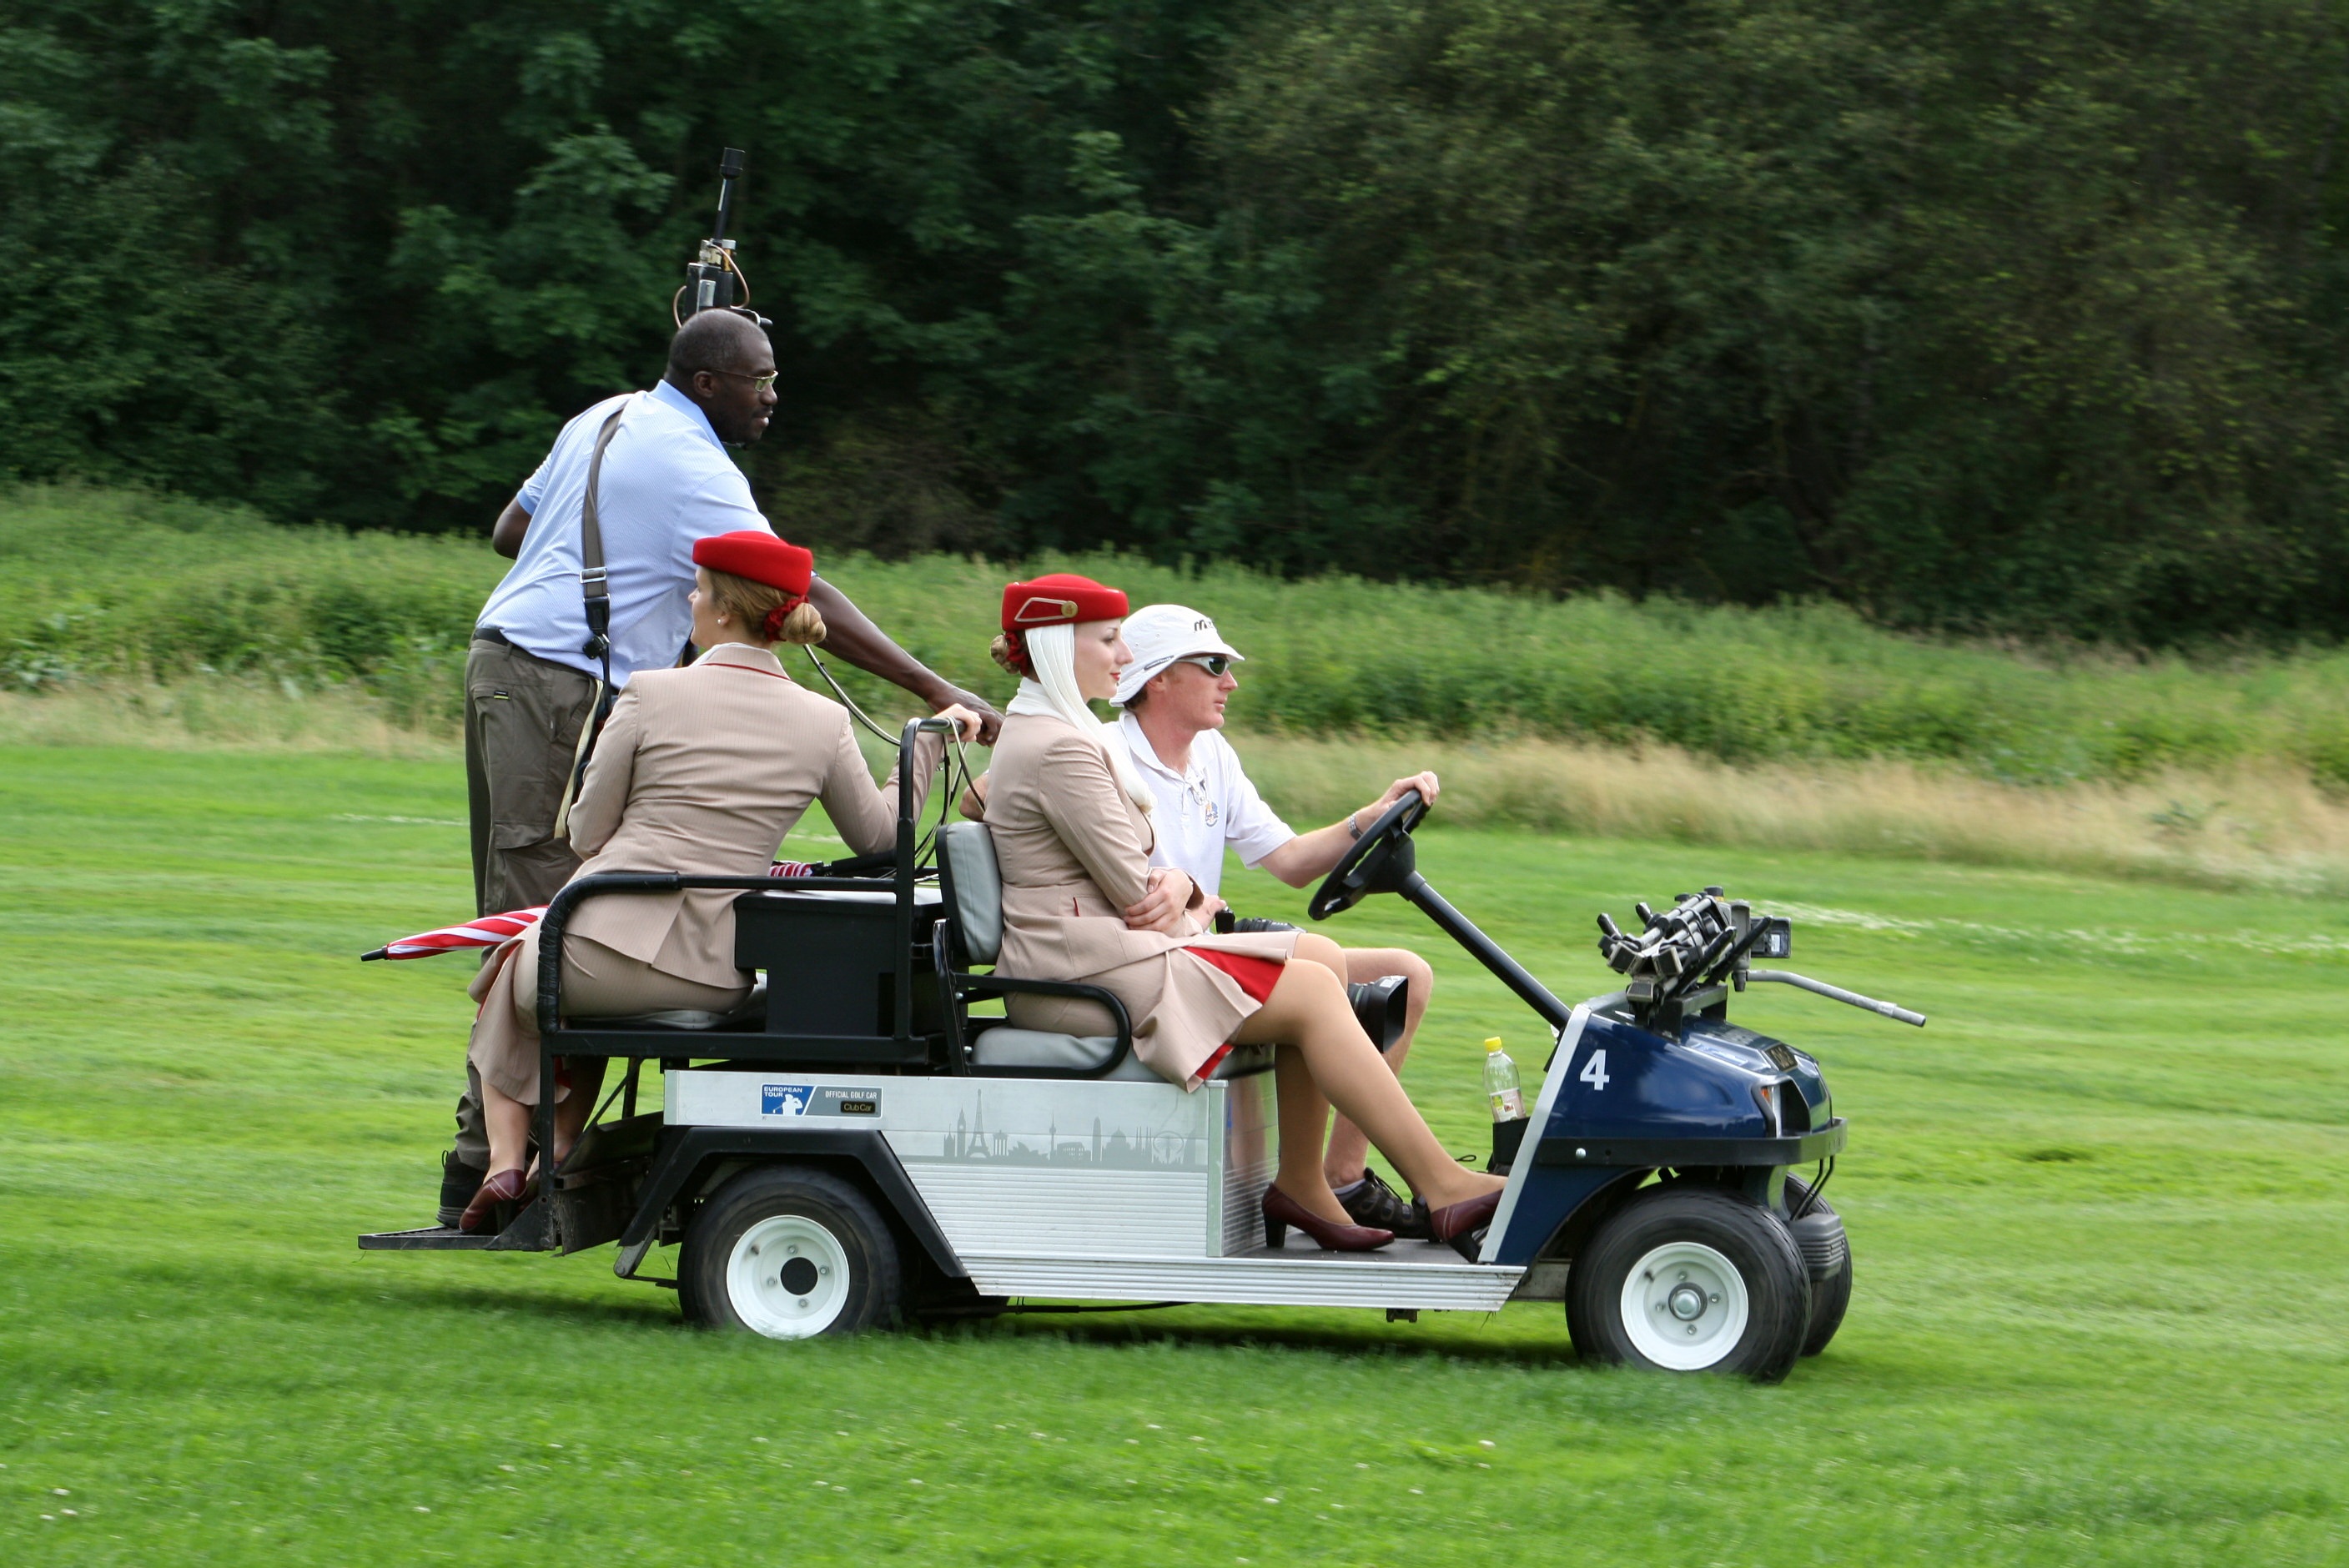
lawn, vehicle, golf, sports, lawn mower, court, event, munich, models, caddy, promotional, bmw international open, outdoor power equipment